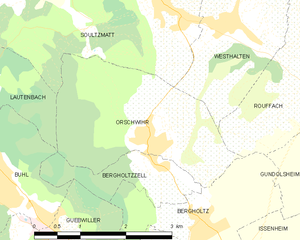
Carte des communes françaises